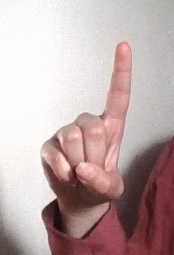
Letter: bb